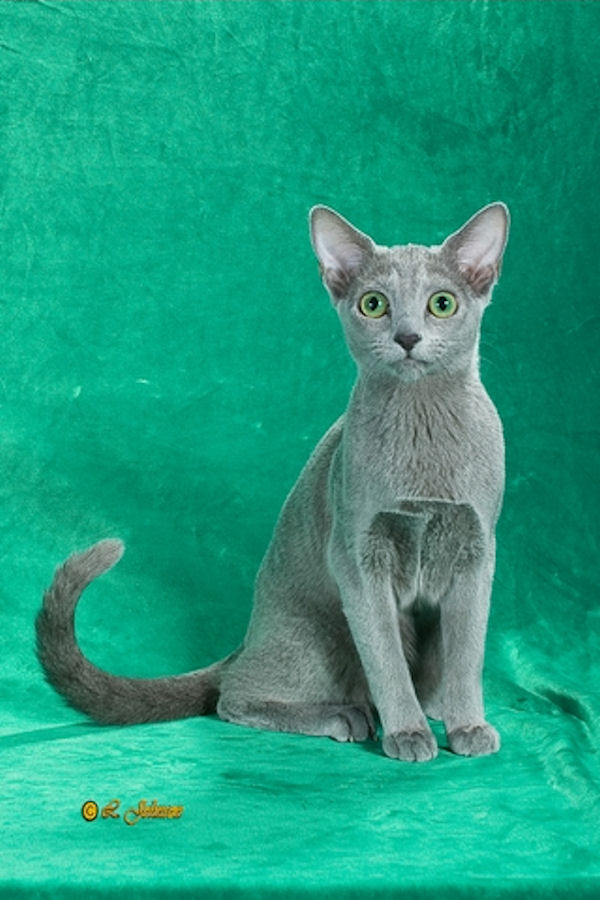
Breed: russian blue